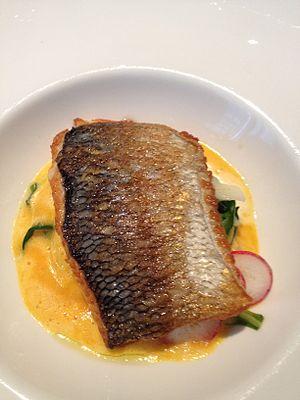
Poisson à la sauce au vin muscat
La sauce au vin muscat est l'une des nombreuses déclinaisons culinaires de ce type de vin doux naturel. Pour cette sauce peuvent être utilisés les muscats de Beaumes-de-Venise, Cap-Corse, Frontignan, Lunel, Mireval, Rivesaltes et Saint-Jean-de-Minervois ainsi que d'autres vins muscats produits à travers le monde, tel le muscat de Samos.
Le muscat de Rivesaltes est un vin doux naturel d'appellation d'origine contrôlée produit dans 89 communes du département français des Pyrénées-Orientales et 9 communes du département de l'Aude, en région Occitanie.